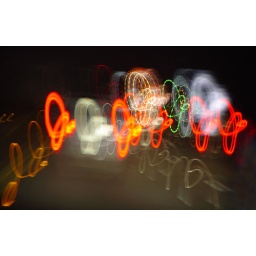
This is actually the highway in front of our car at night